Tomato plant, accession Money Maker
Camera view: bottom (45 deg); turntable rotation: 210 degrees
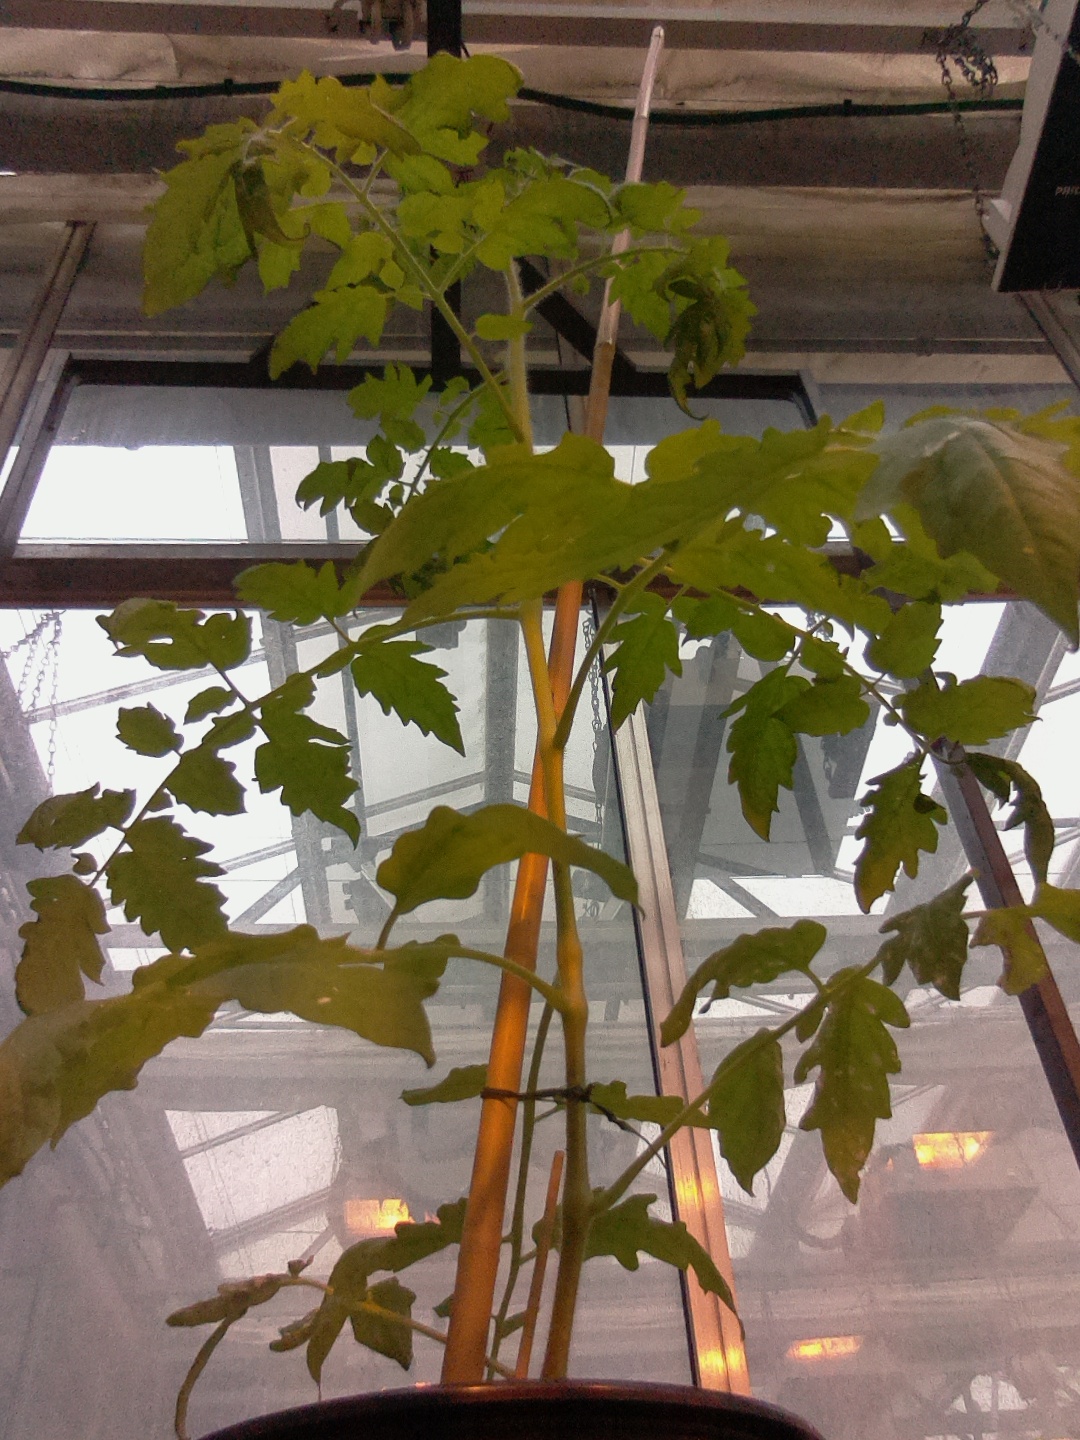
BBCH growth stage 16: 12 of true leaves visible